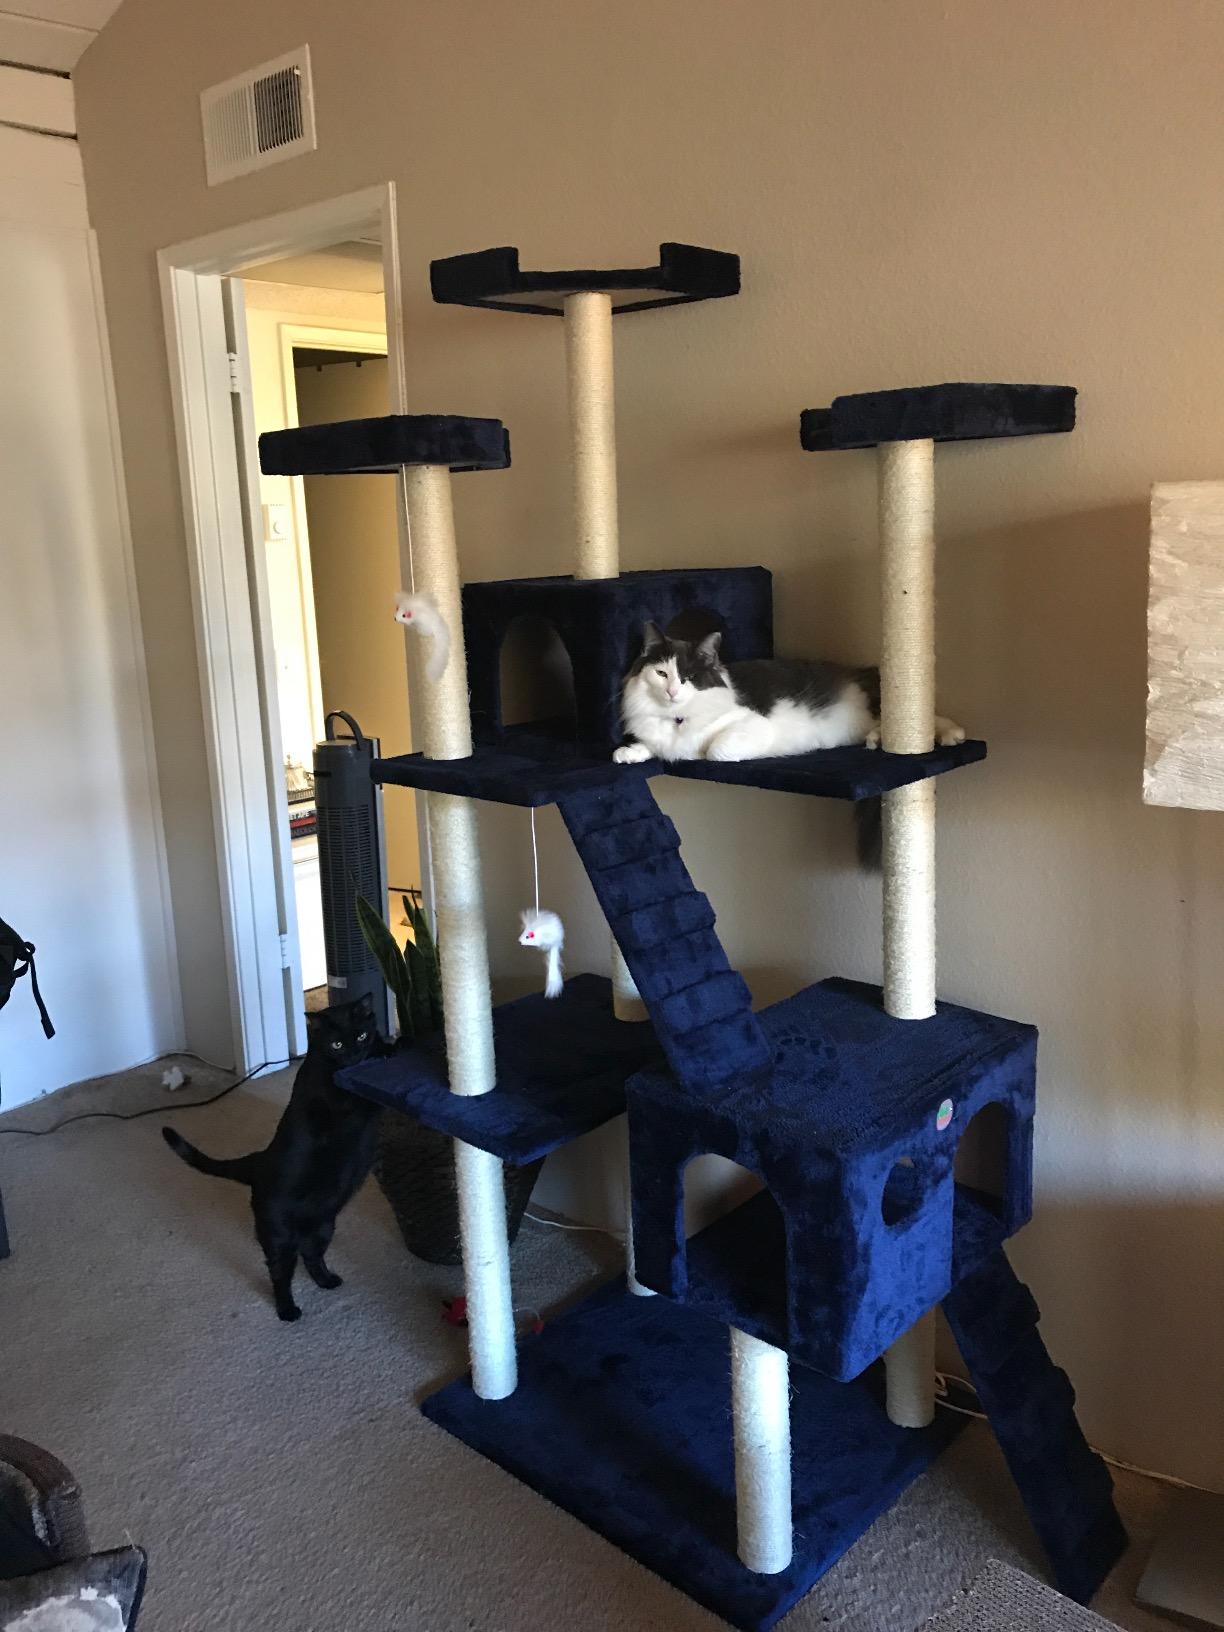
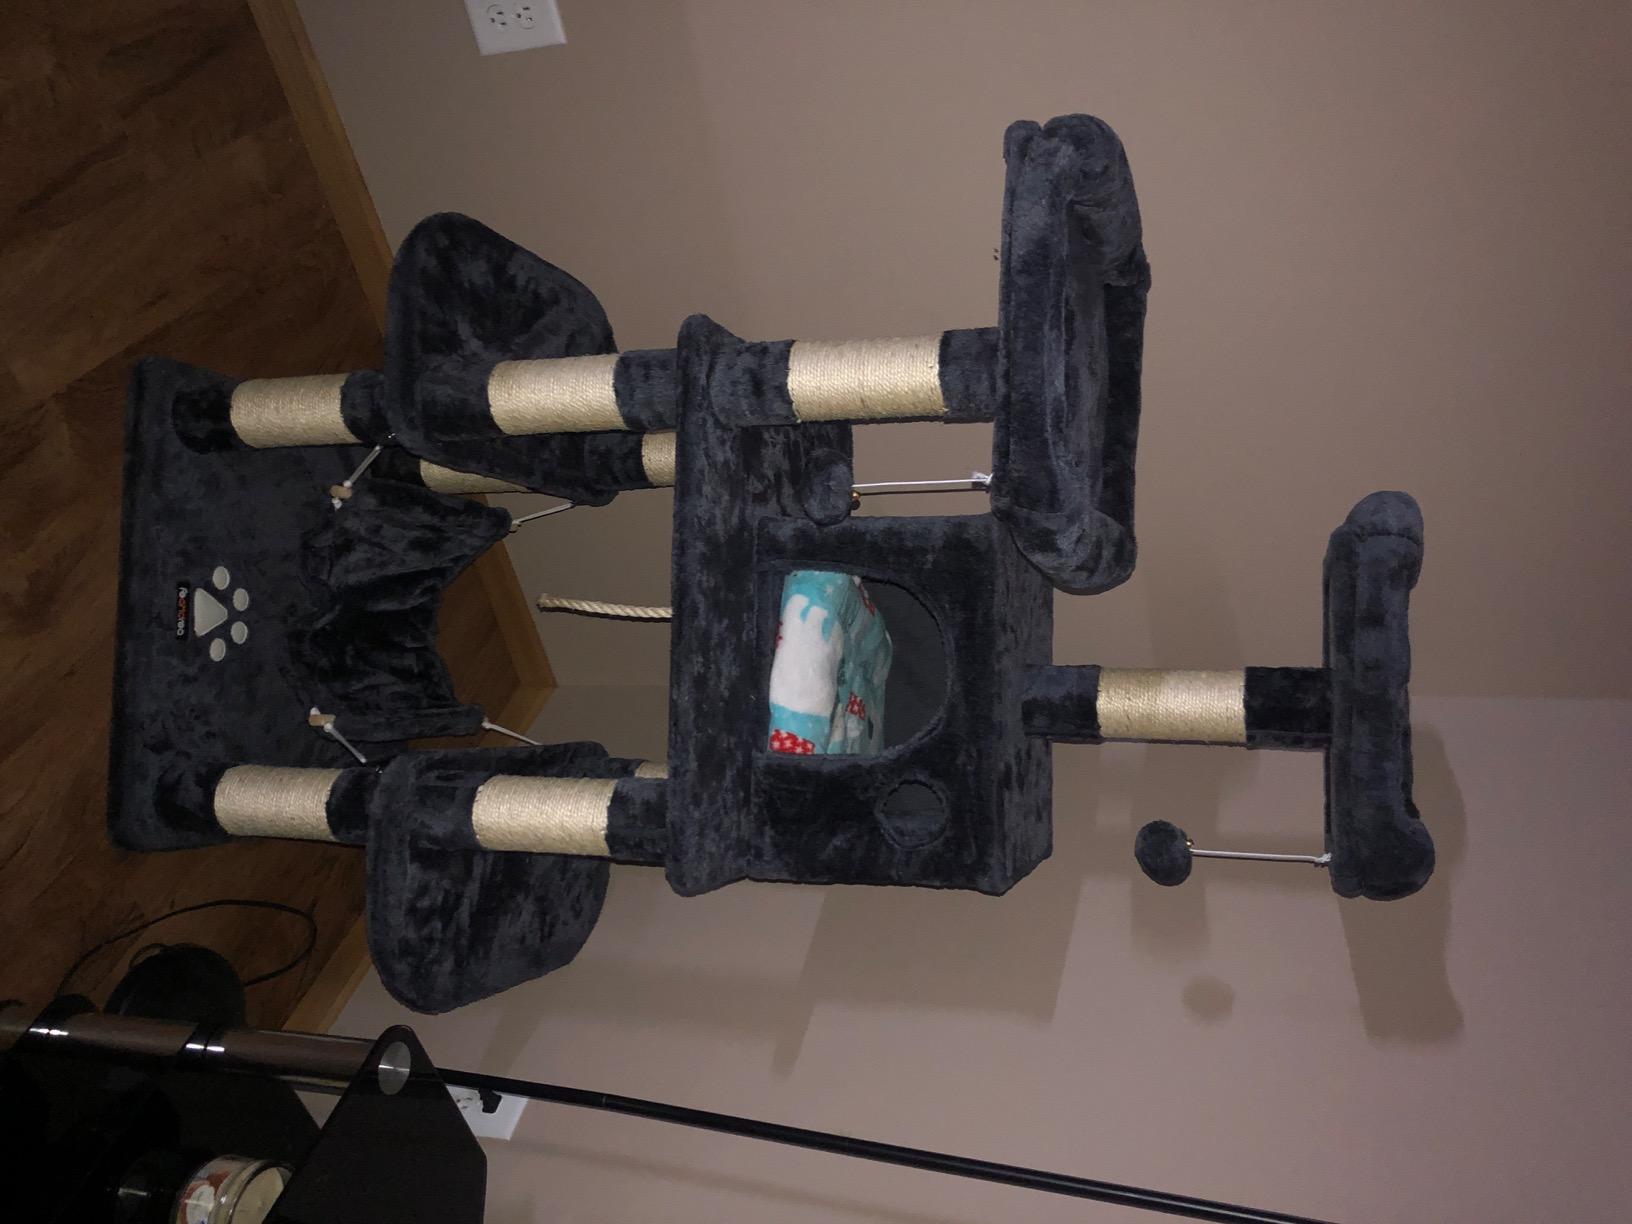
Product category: items_cat tree
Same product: no